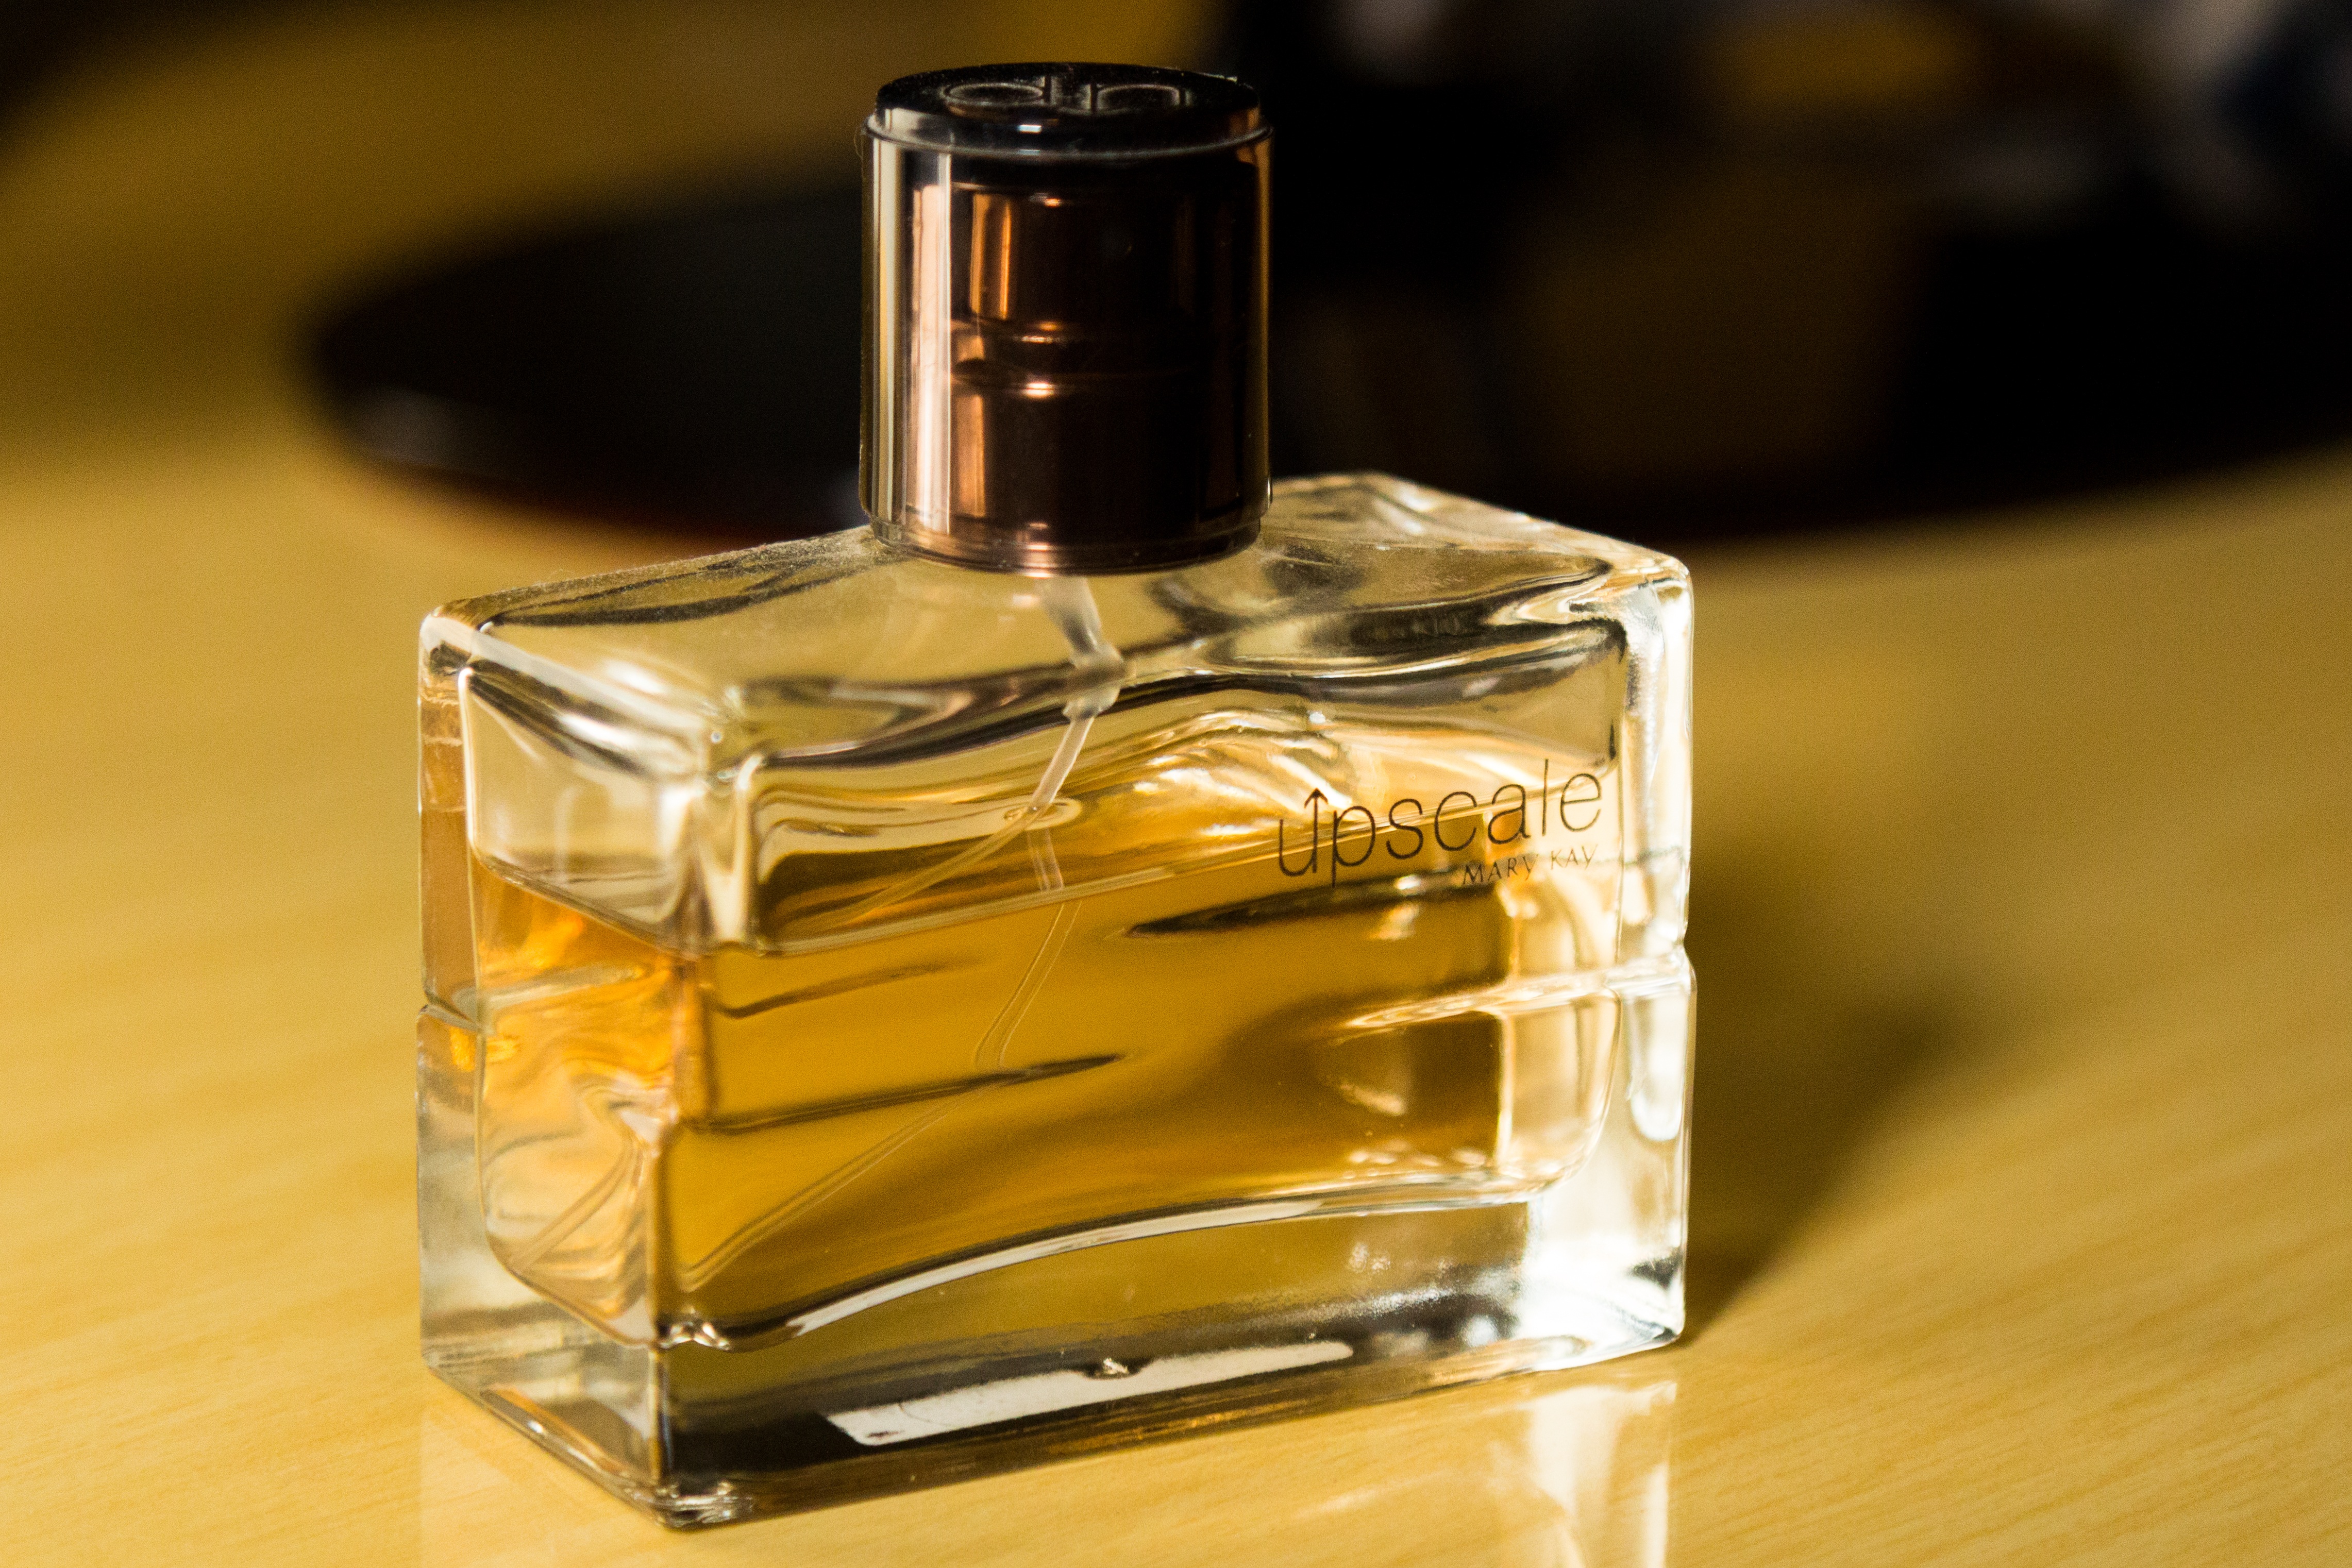
glass, bottle, glass bottle, smelling, perfume, cosmetics, distilled beverage